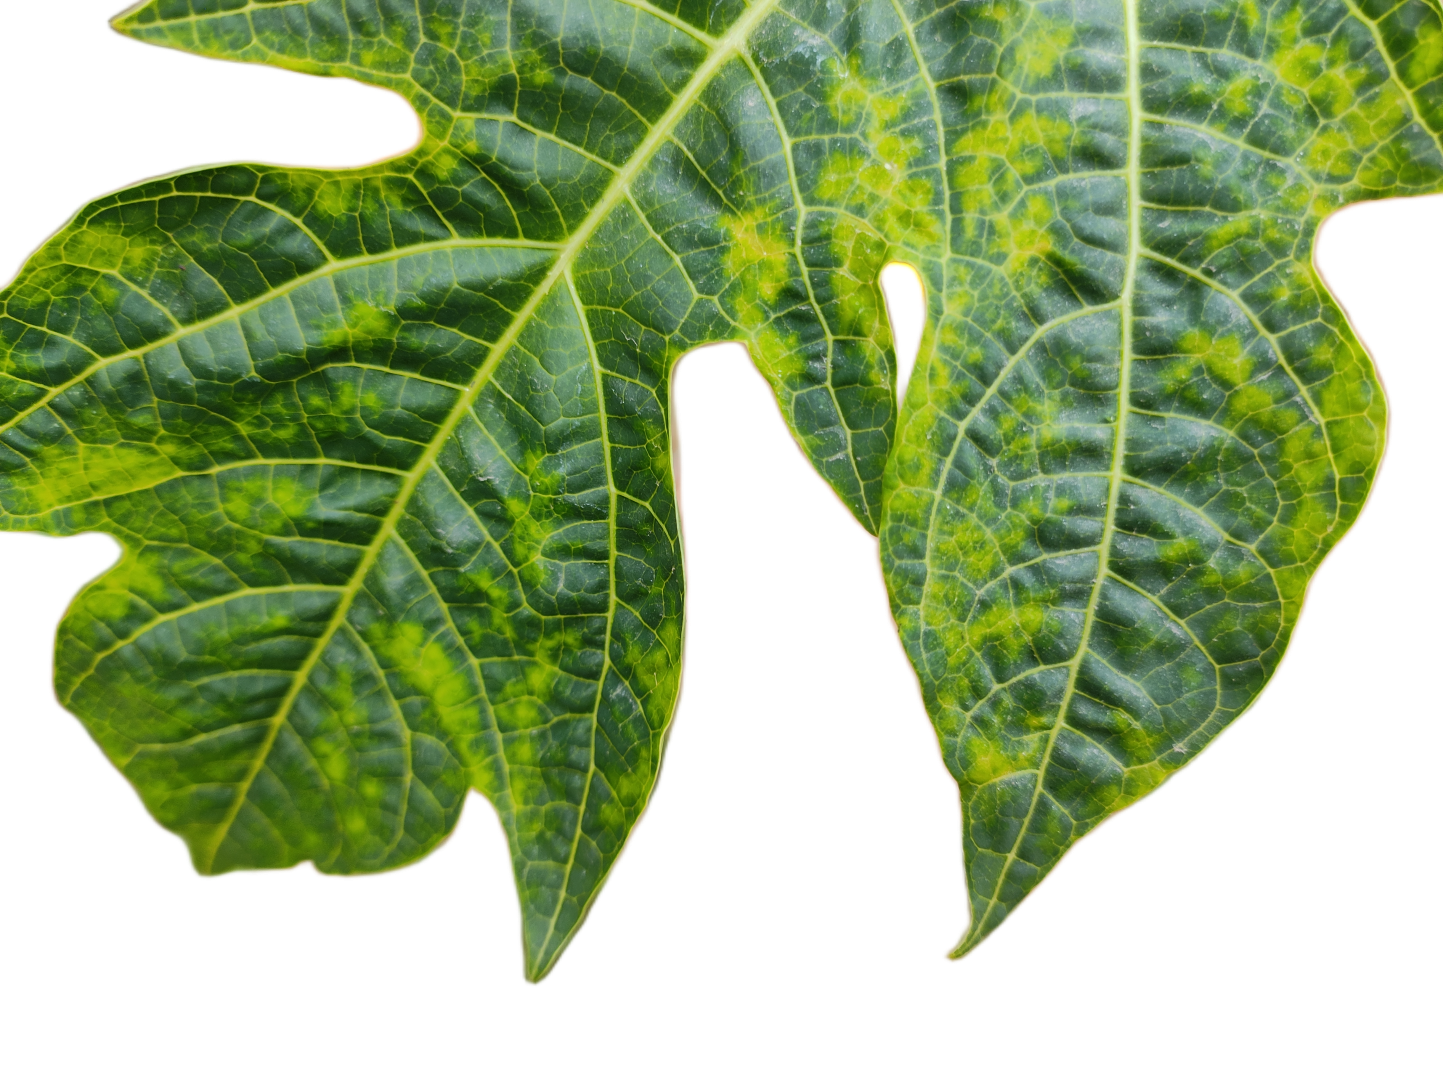
Crop: Papaya
Label: Curled_Yellow_Spot